Erica Lehrer

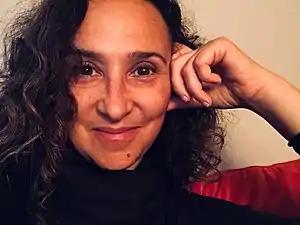

Erica Lehrer is an anthropologist, curator, and academic specializing in post-Holocaust Jewish culture, museum studies, ethnography, and public scholarship. She is associate professor of History and Sociology/Anthropology at Concordia University, where she holds a Canada Research Chair in Museum and Heritage Studies and serves as director of the Curating and Public Scholarship Lab at Concordia University.